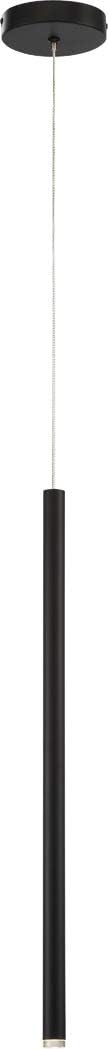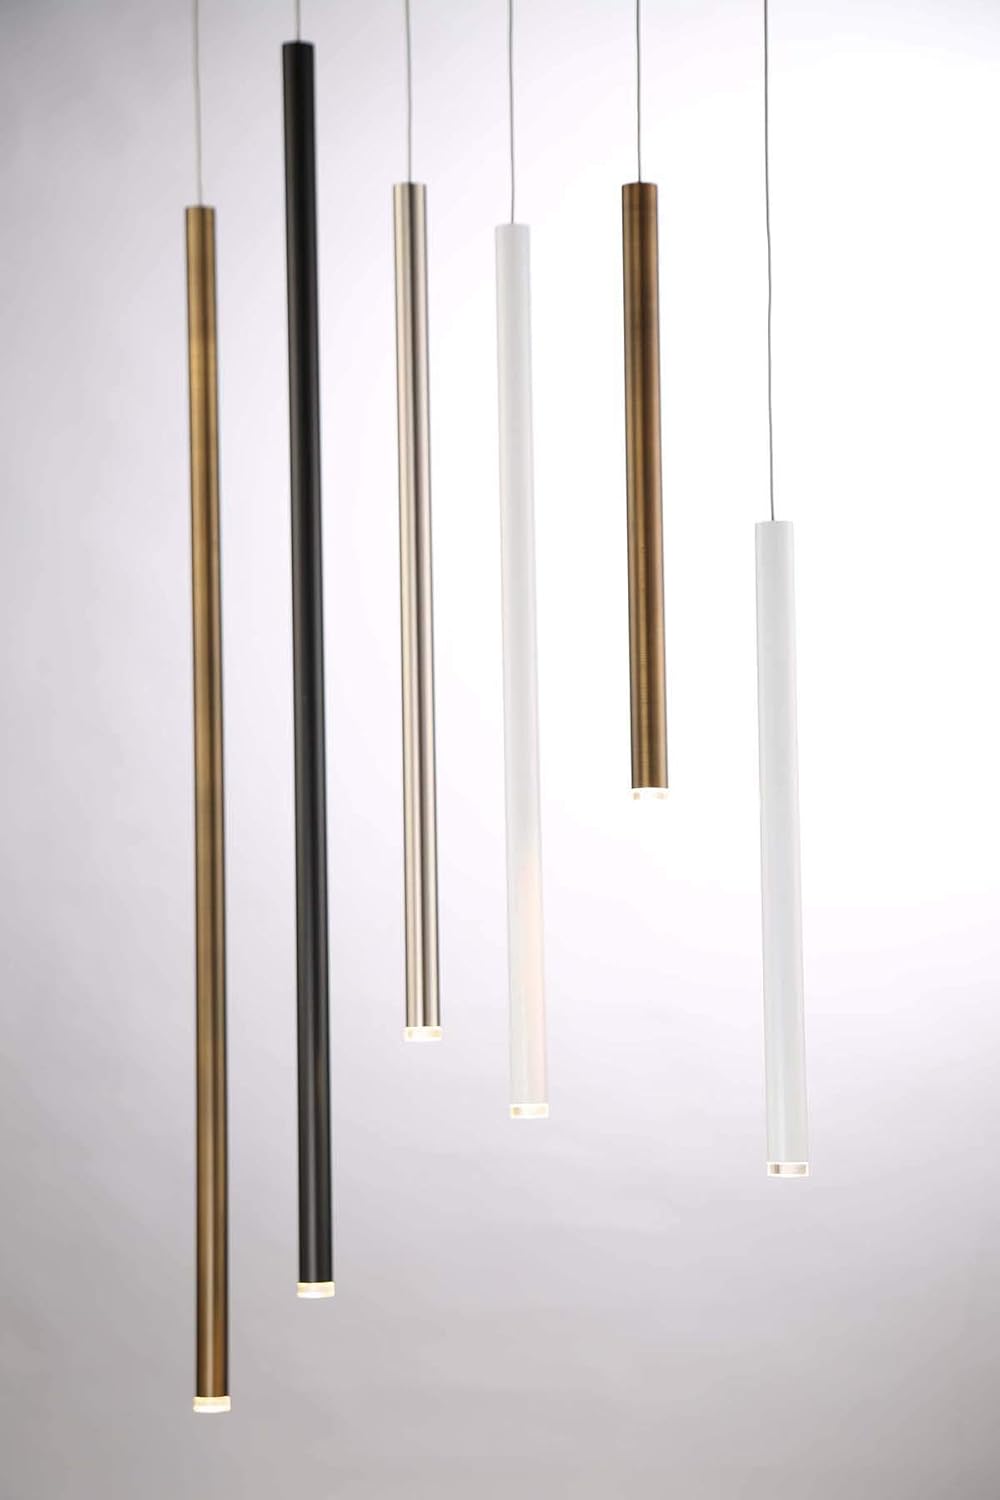
EuraFase 34165-041 LED Large Pendant
Category: Tools & Home Improvement
Perfect for kitchens, over counters and islands, and in hallways and bathrooms. Exceptional quality guaranteed, as a result, our lighting fixtures is widely used in household and commercial lighting. Perfect for- bars, coffee Shops, restaurants, bedrooms, backyard, showrooms, clubs, living rooms, dining rooms, kitchens, showcase, malls, art rooms, museums, and more.
Features: Perfect for kitchens, over counters and islands, and in hallways and bathrooms | Exceptional quality guaranteed, as a result, our Lighting Fixtures is widely used in household and commercial Lighting | Perfect for- bars, coffee shops, restaurants, bedrooms, backyard, Showrooms, clubs, living rooms, dining rooms, kitchens, showcase, malls, art rooms, museums, and more